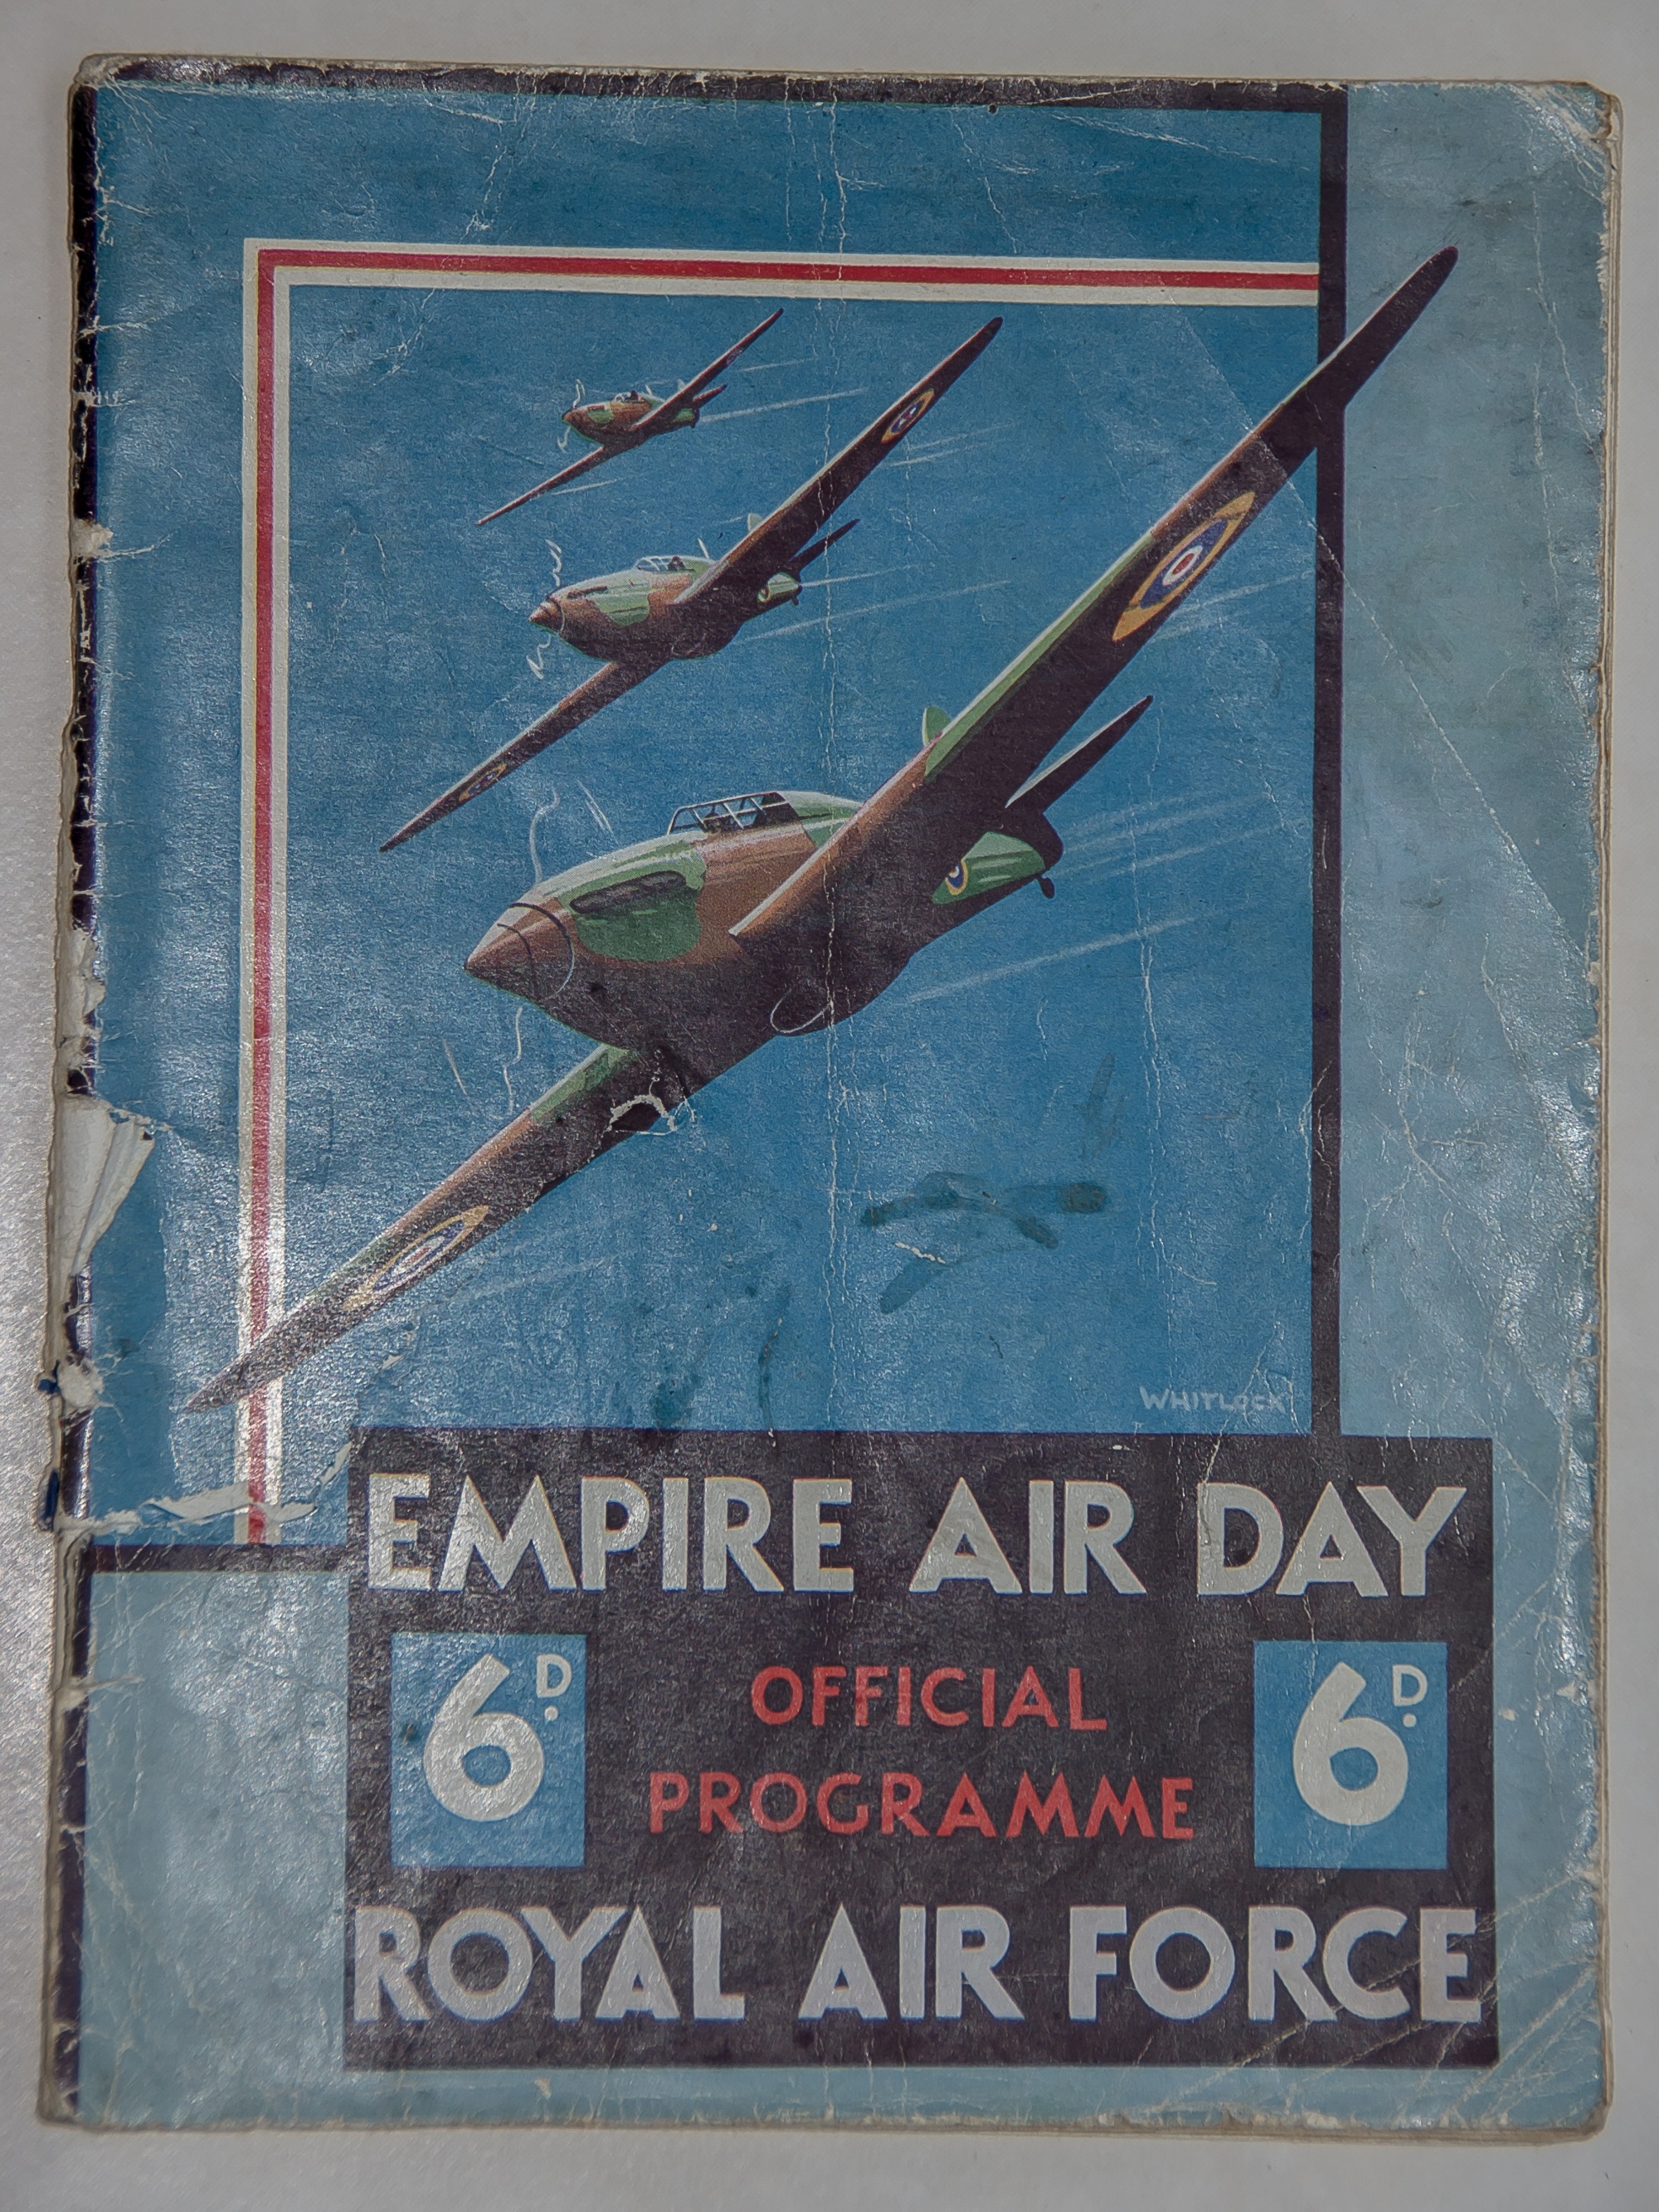
book, air, flying, show, historic, painting, england, art, display, poster, planes, raf, aeroplanes, cover, 1939, british empire, programme